Roman dictator

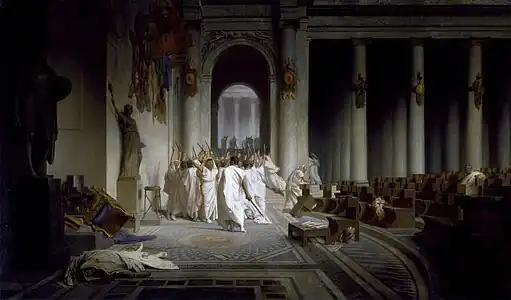
Depiction of the assassination of Julius Caesar in 44 BC, by Jean-Léon Gérôme (mid 19th century)

The new dictatorships of Sulla and Caesar differed greatly from the traditional dictatorship. The long period of abeyance in which the dictatorship had lain meant that men like Sulla and Caesar were no longer bound by the chains of centuries of tradition requiring any man appointed to the dictatorship—traditionally a man trusted by all Romans—to act for all Romans, resolve the issue to which he was appointed, and then immediately resign.